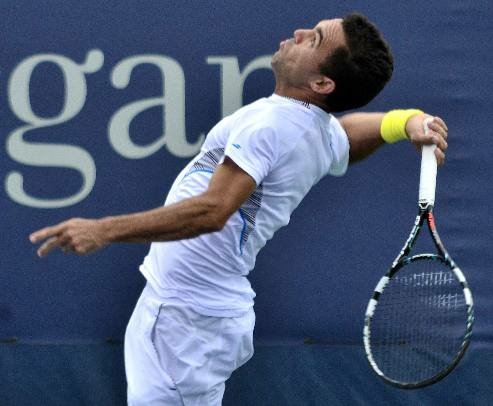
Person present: Yes